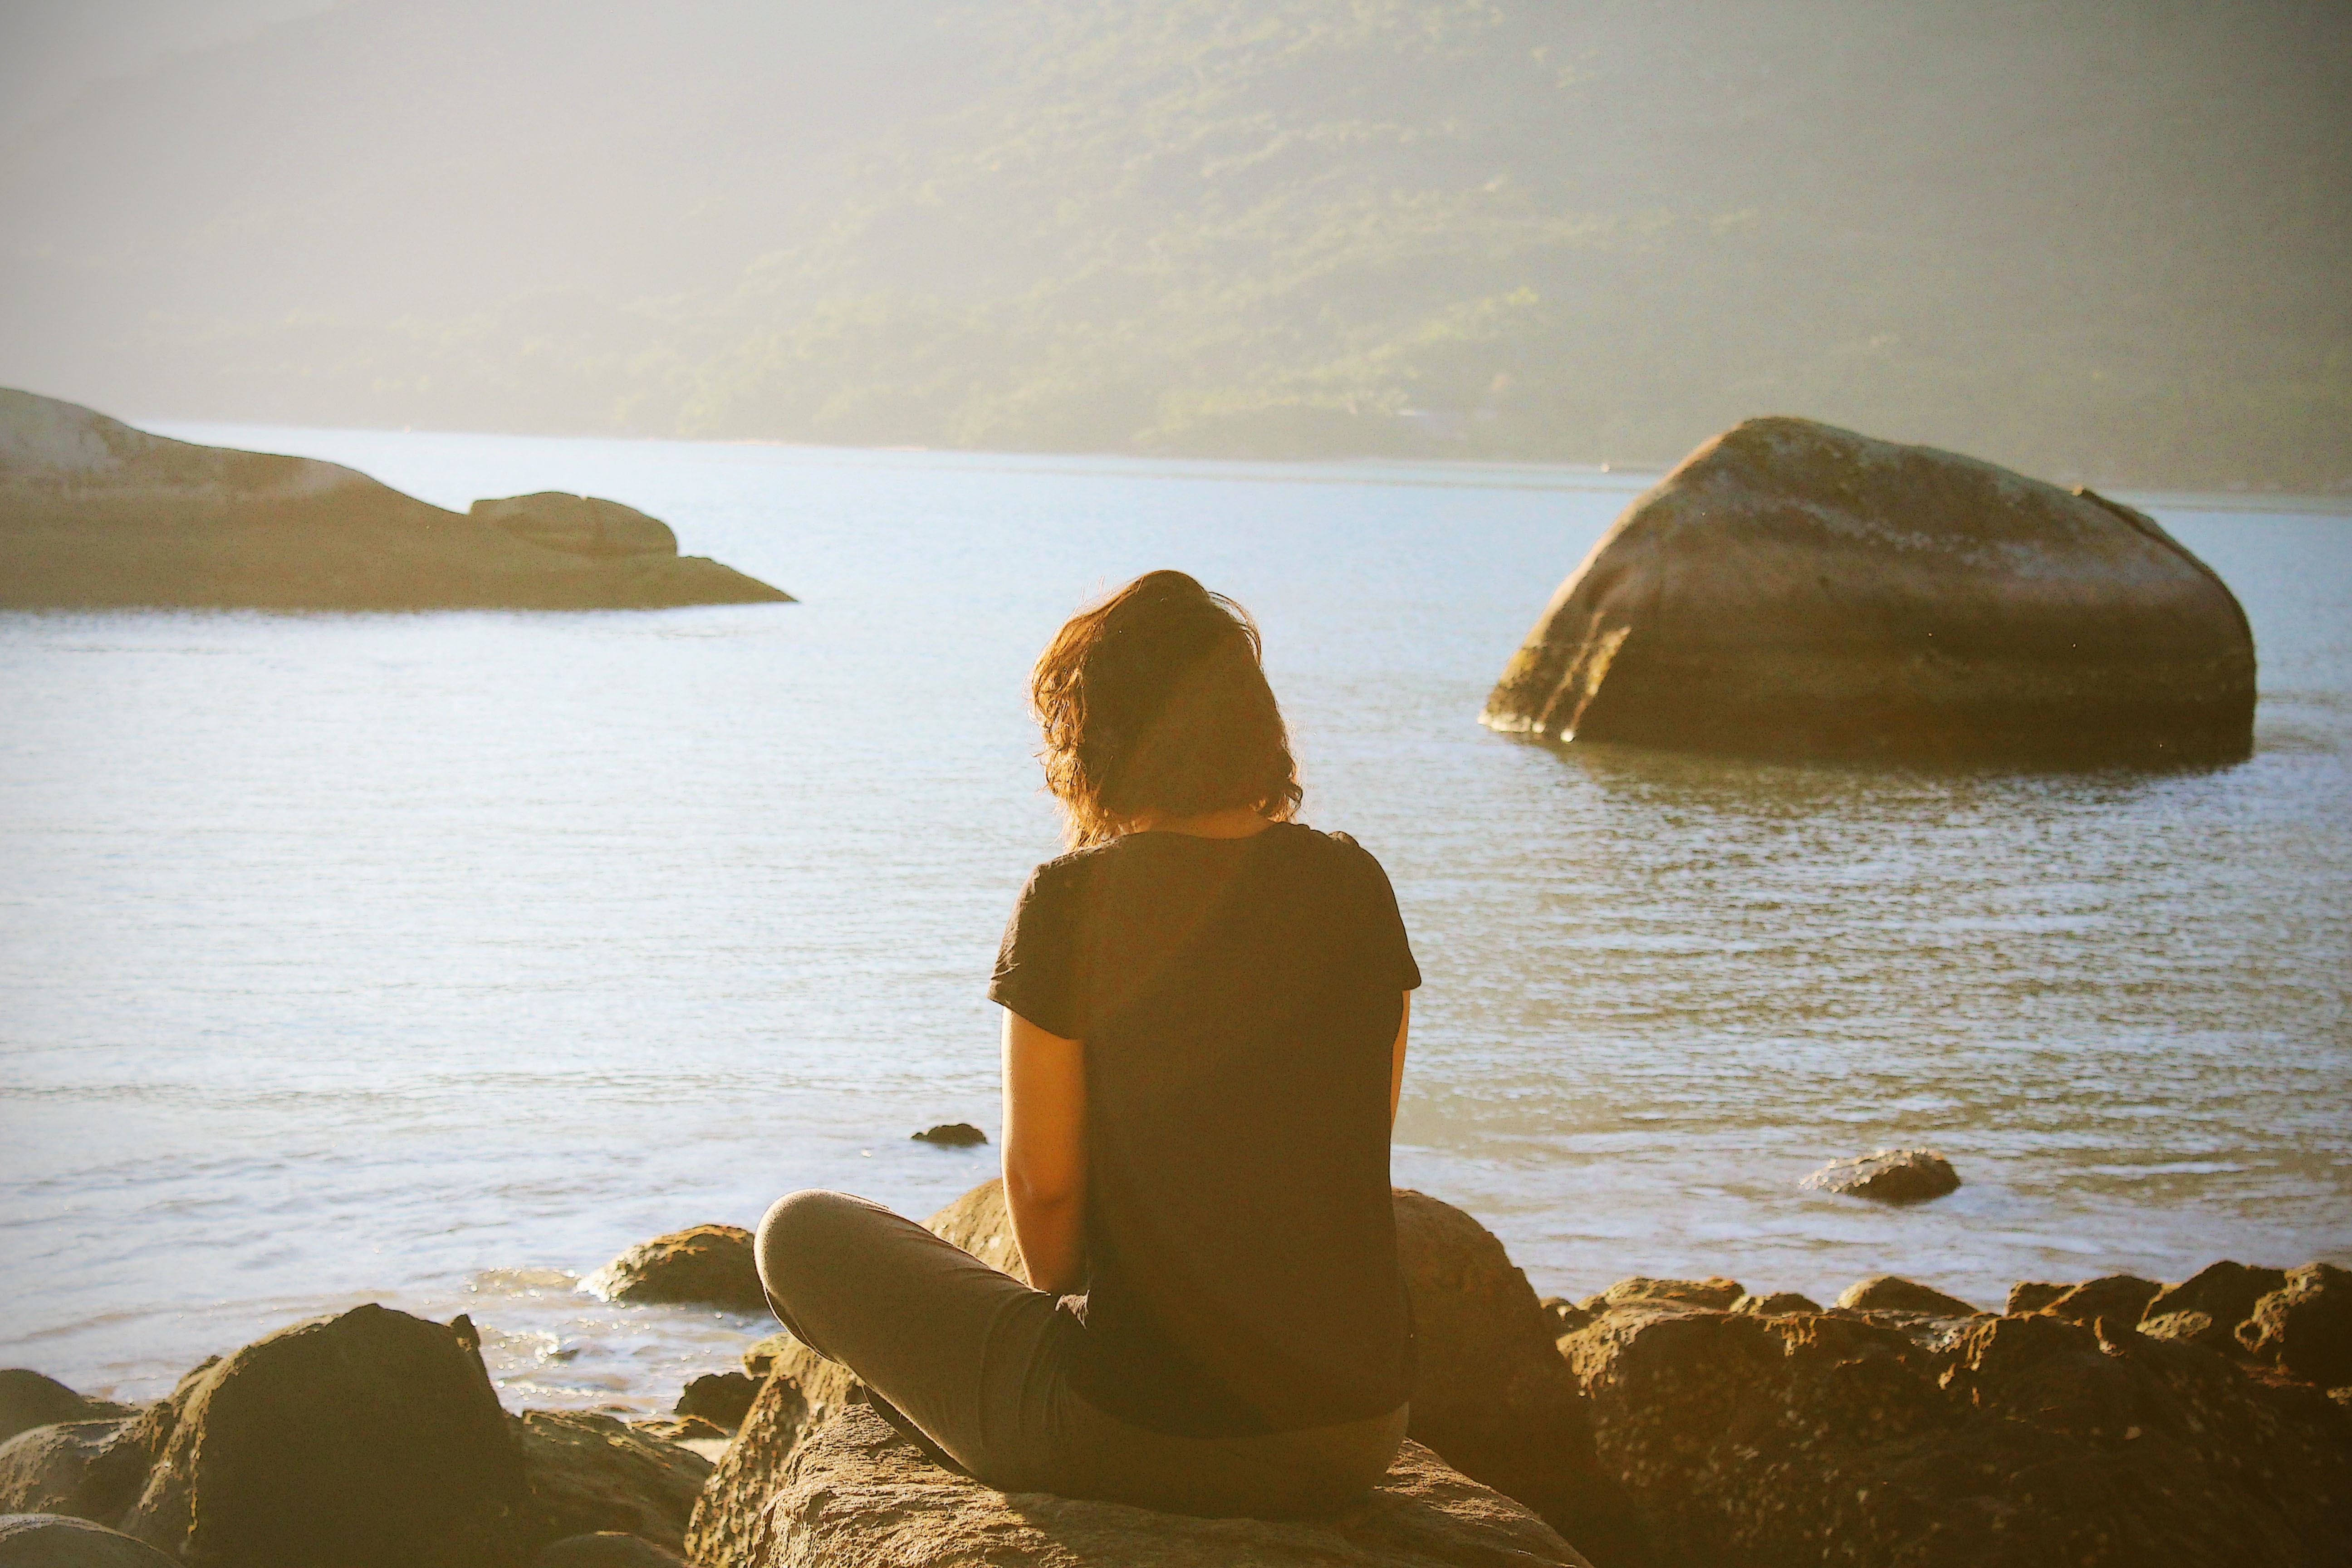
beach, sea, coast, water, sand, rock, ocean, person, sunset, sunlight, morning, shore, wave, lake, reflection, sitting, bay, body of water, sit, photograph, image